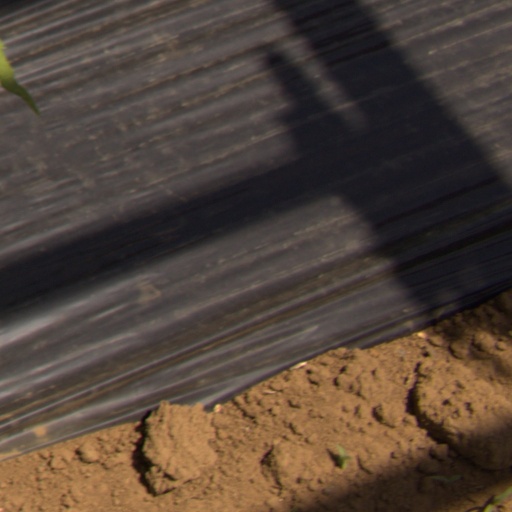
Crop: Jerusalem artichoke